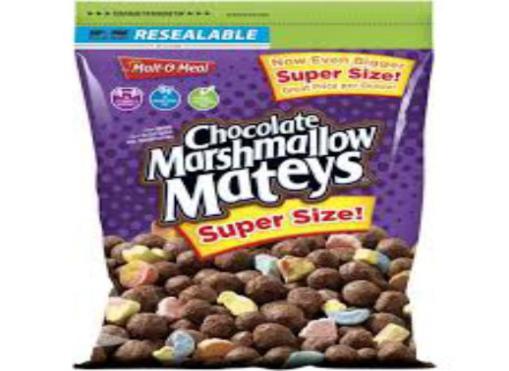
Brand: marshmallow mateys
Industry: Food